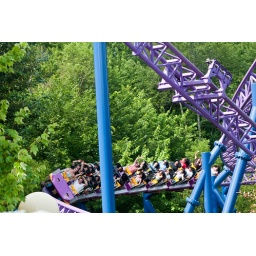
Antonio and Meaghan - red and white shirts - last row seen in picture